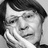
Emotion: neutral